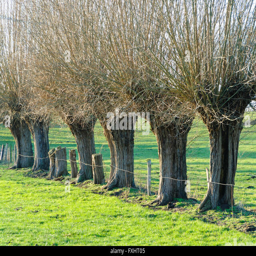
row of knotted willows in a meadow in winter